Jumbo

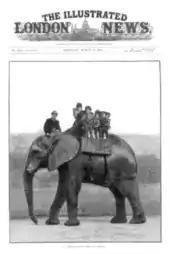
Jumbo and Matthew Scott giving a ride to children in London Zoo

This collection was sold to Gottlieb Christian Kreutzberg's "Menagerie Kreutzberg" in Germany. Soon after, the elephant was imported to France and kept in the Paris zoo Jardin des Plantes. In 1865, he was transferred to the London Zoo and arrived on 26 June. In the following years, Jumbo became a crowd favorite due to his size, and would give rides to children on his back, including those of Queen Victoria.